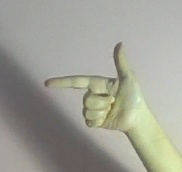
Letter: yaa